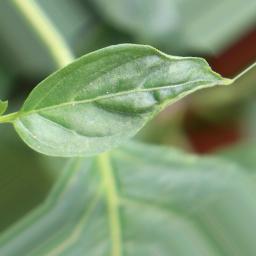
Label: mites_and_trips